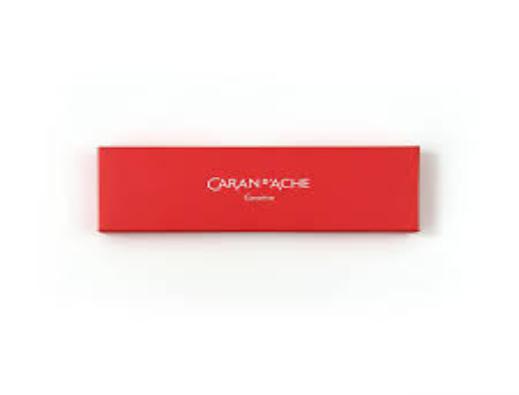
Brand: caran d'ache
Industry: Necessities